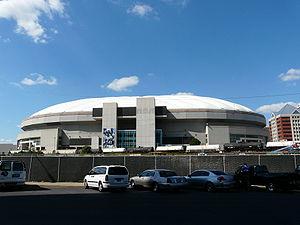
Le RCA Dome était un stade couvert de football américain situé à côté du Indiana Convention Center dans le centre-ville d'Indianapolis, en Indiana.